Grade I listed churches in Shropshire

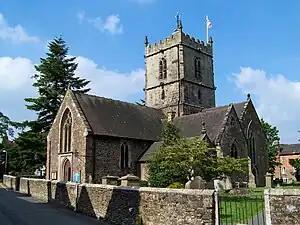
St Laurence's Church, Church Stretton

Shropshire is a county in the West Midlands region of England. In 2009, the historic county was divided into two unitary authorities, Shropshire and Telford and Wrekin. These two unitary authorities constitute the ceremonial county of Shropshire, which forms the basis for this list. The county's economy is largely agricultural. Until the creation of the new town of Telford in the 1960s, the largest town was its county town, Shrewsbury. Shropshire is the largest entirely inland county in England. Its churches are mainly constructed from local stone. This is mainly sandstone, although there are limestone deposits in the northeast of the county. The Triassic sandstone from quarries at Grinshill is considered to be one of the finest types of stone in the county for building.